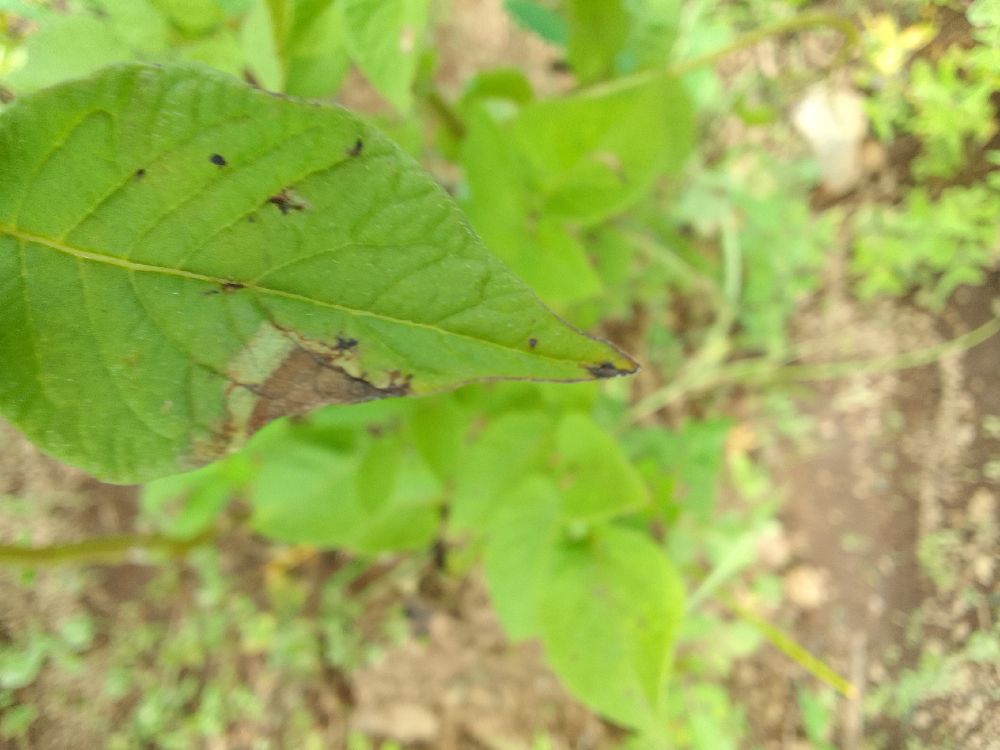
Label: Late blight